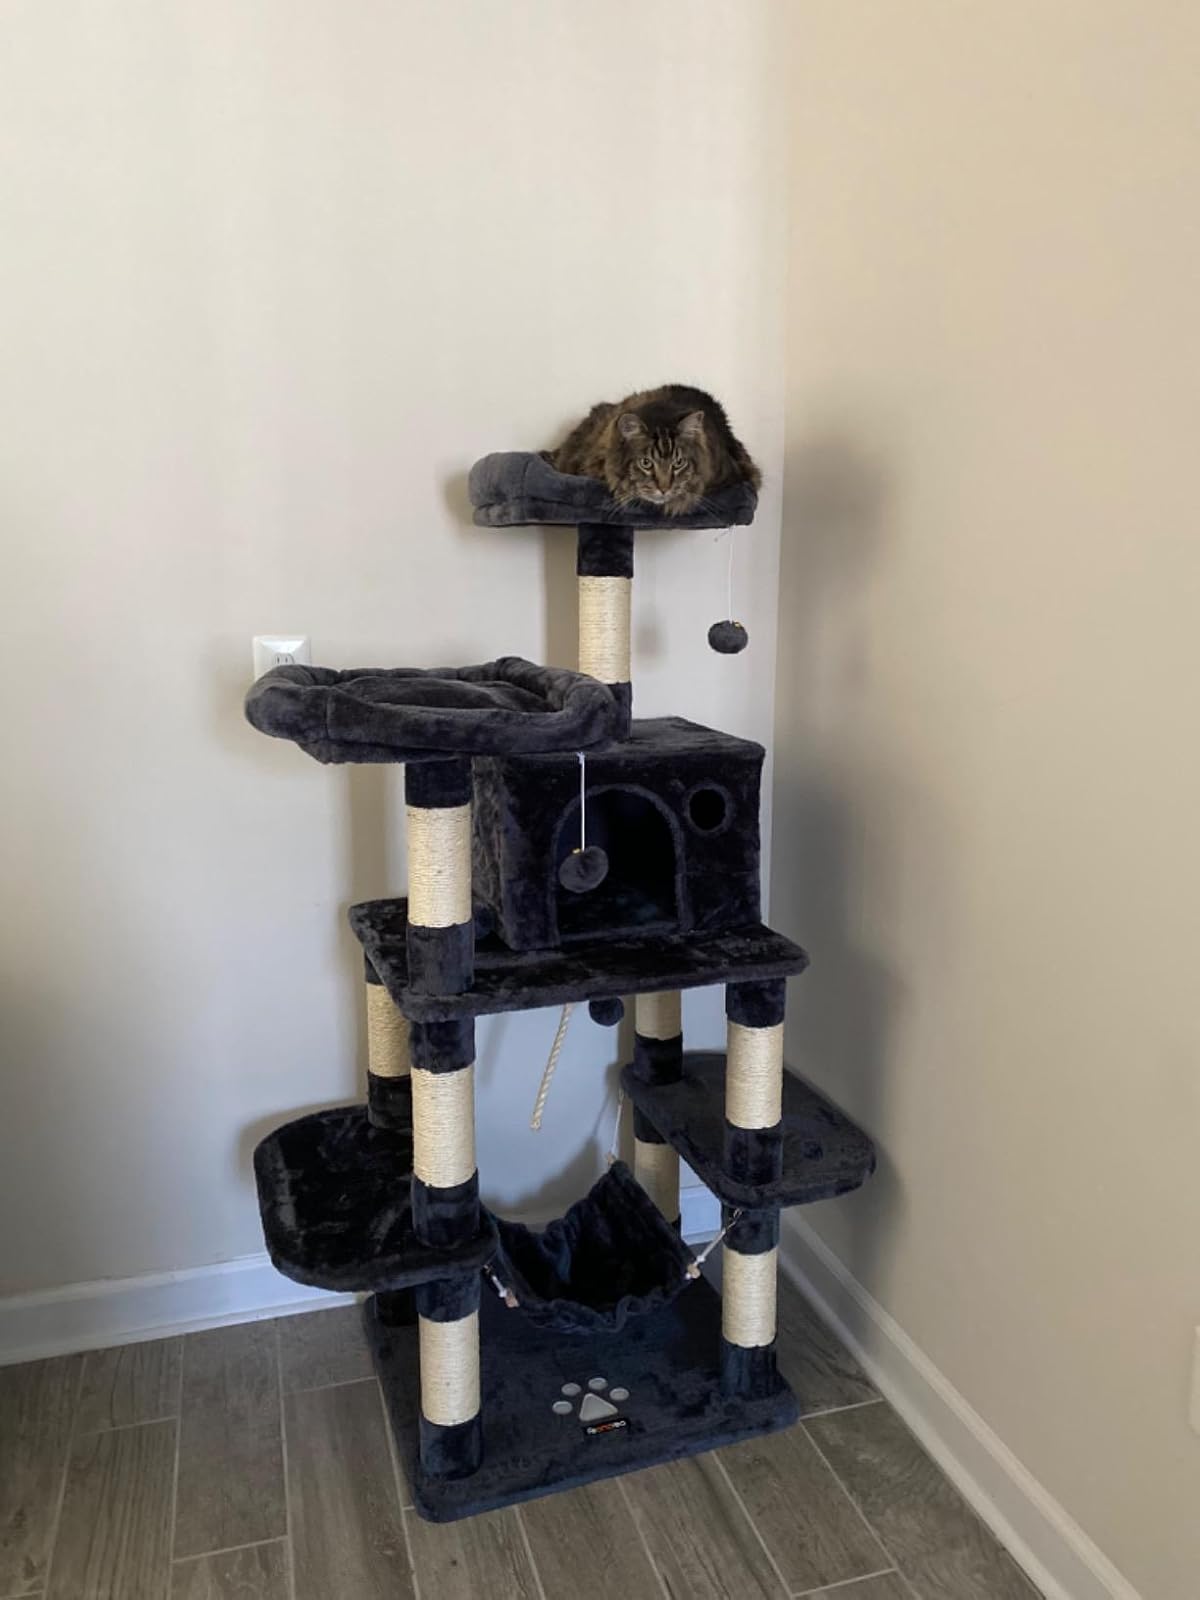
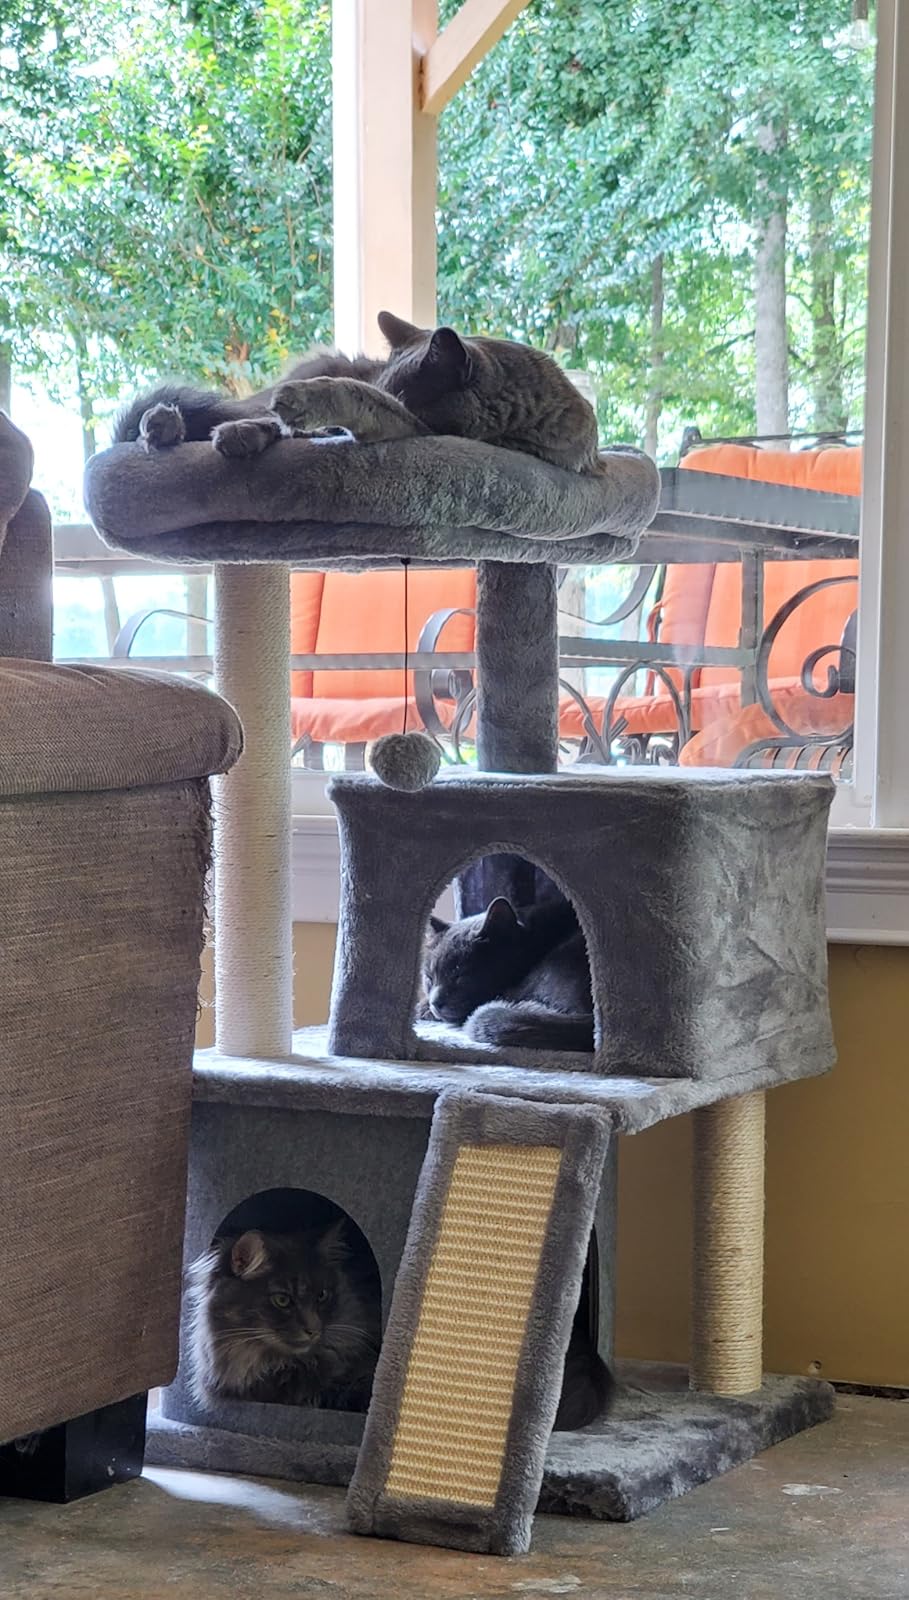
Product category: items_cat tree
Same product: no